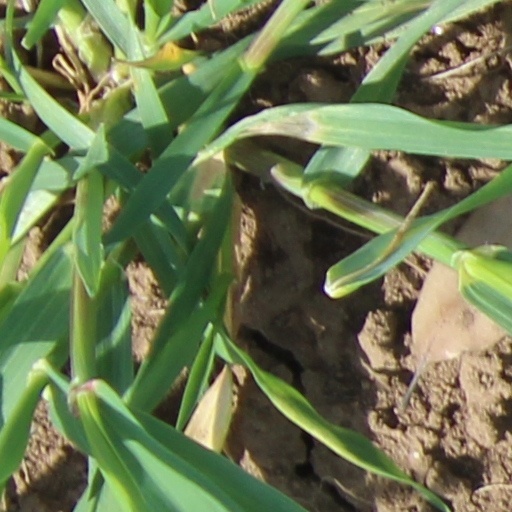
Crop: wheat